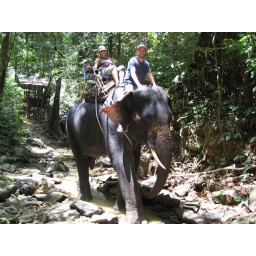
Derek rides bare neck. Much better for the elephant vs. the chair rubbing against its backbone.